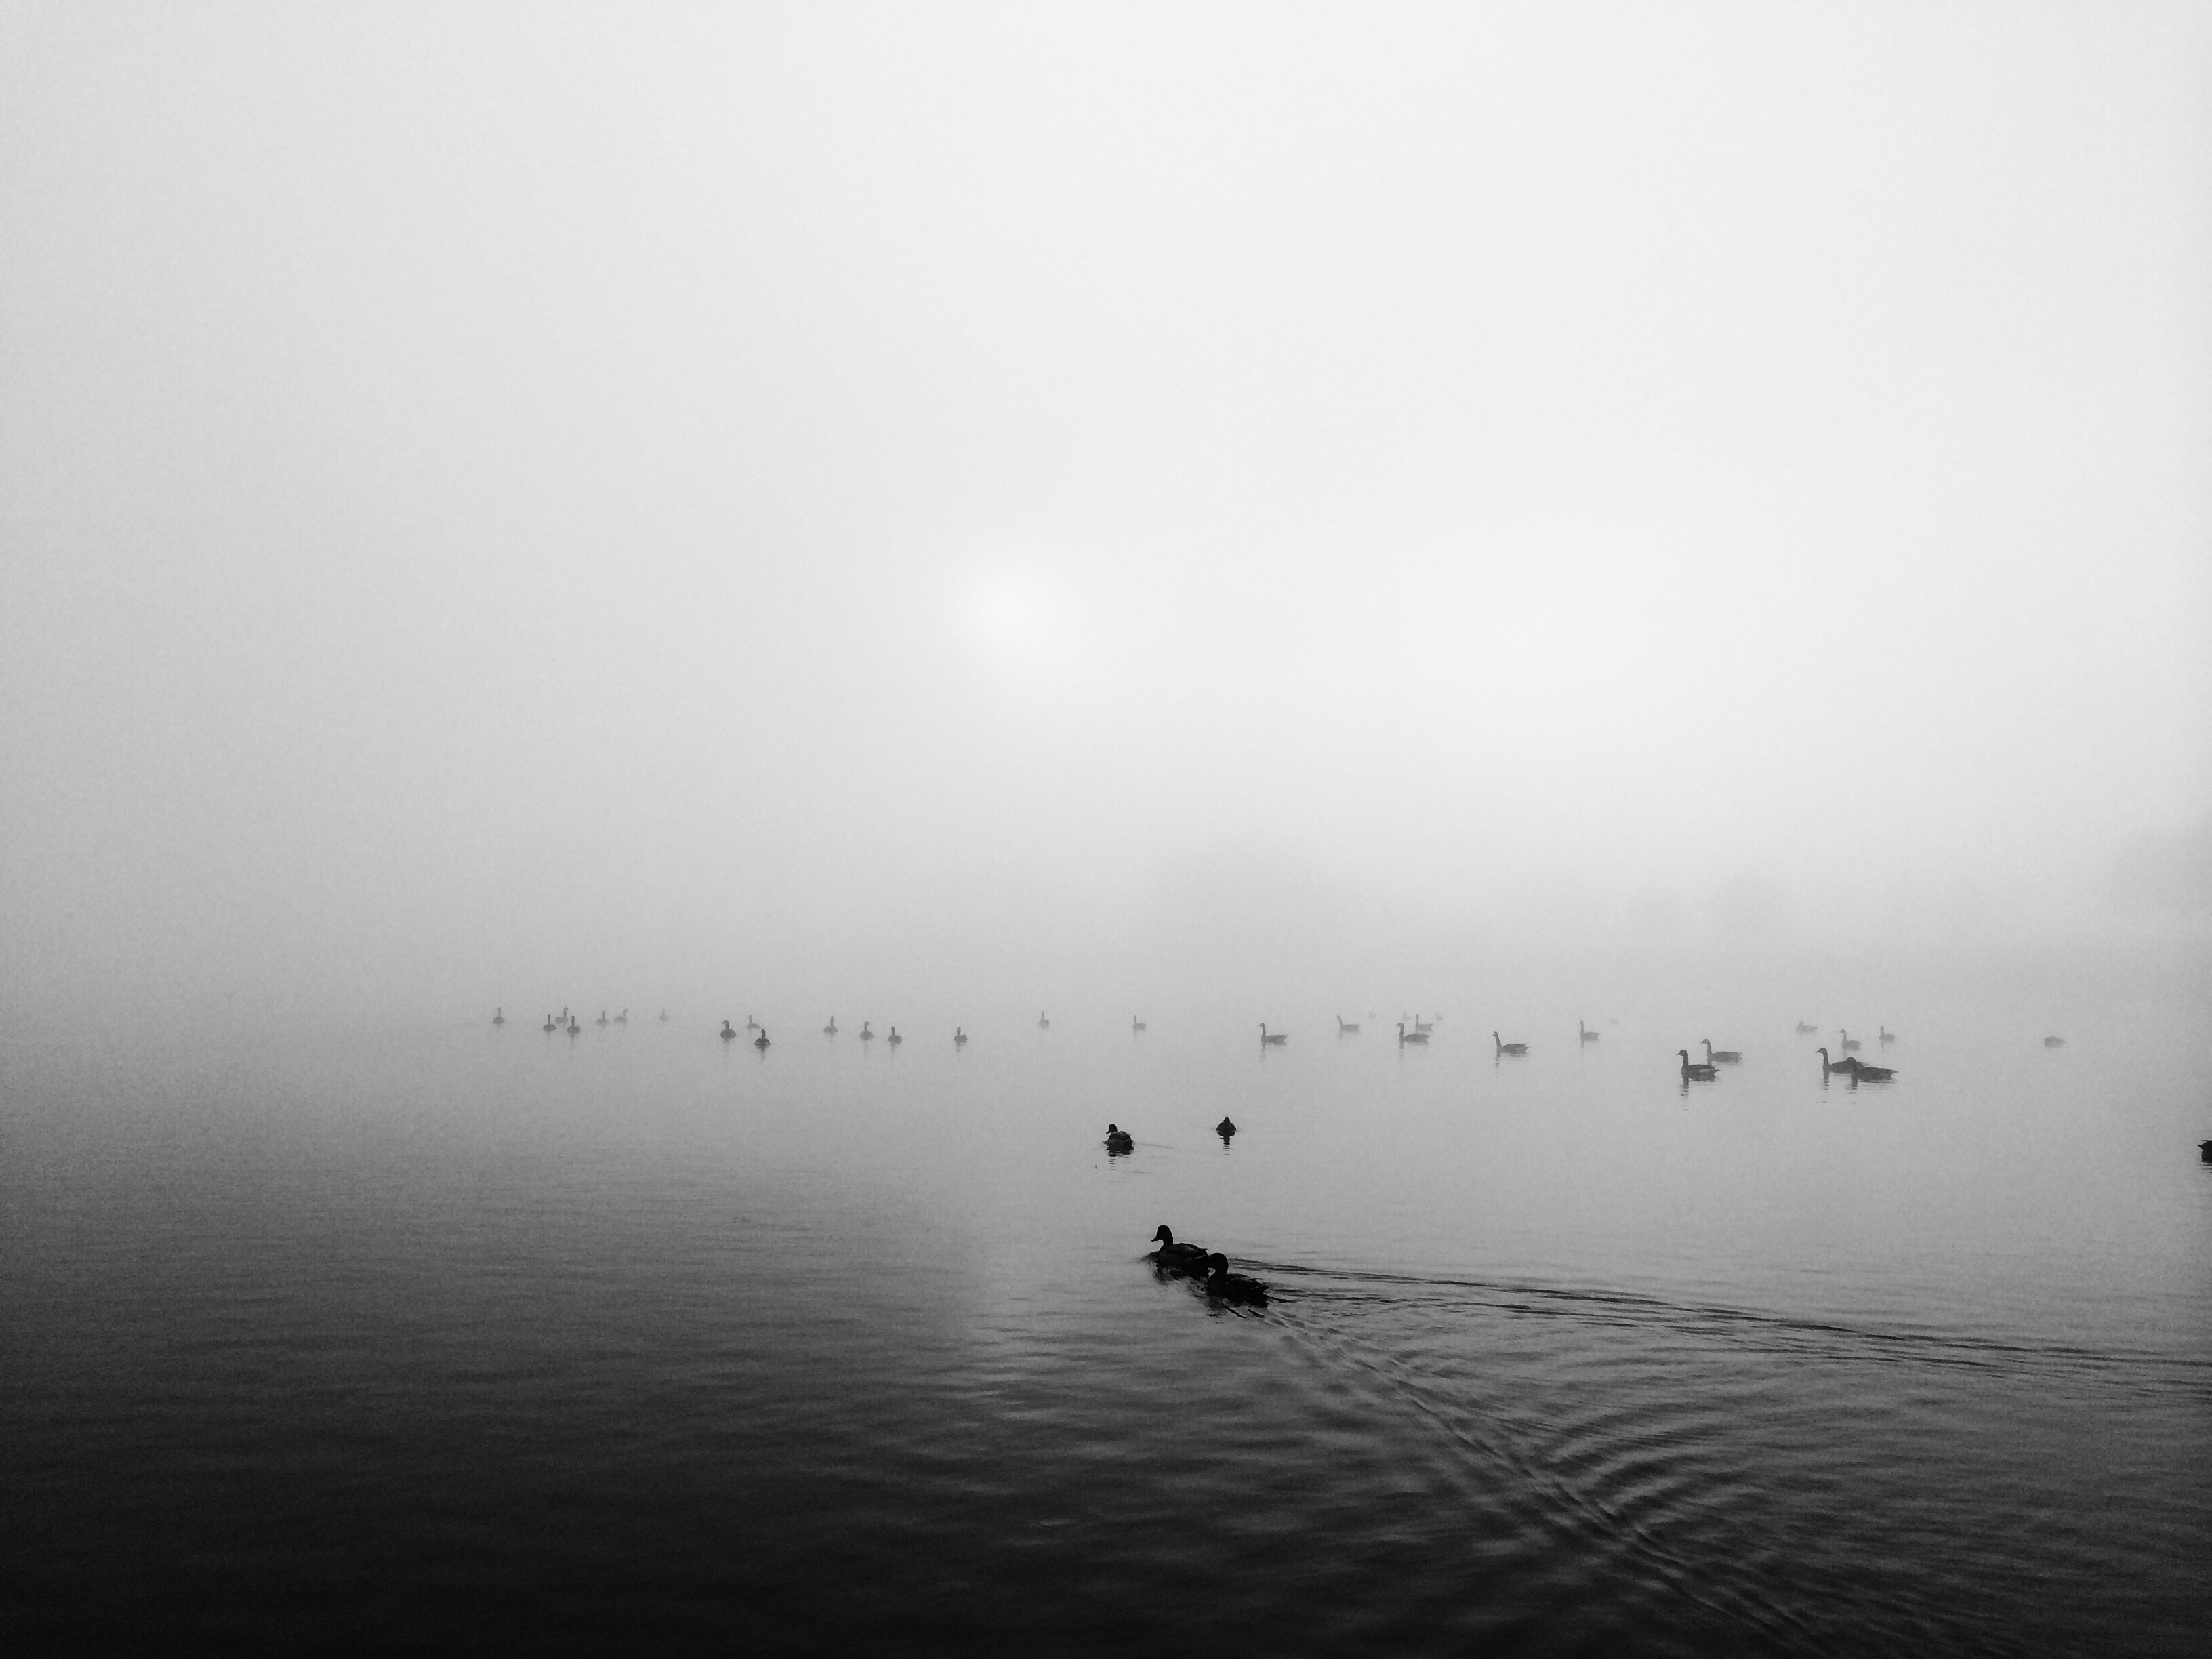
sea, ocean, horizon, cloud, black and white, fog, mist, morning, wave, dawn, reflection, weather, haze, monochrome, monochrome photography, atmospheric phenomenon